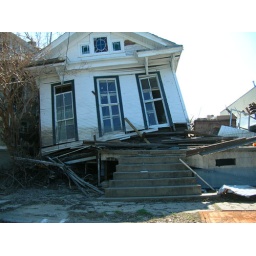
This is the second floor of a house around the corner. There's still a body in there.